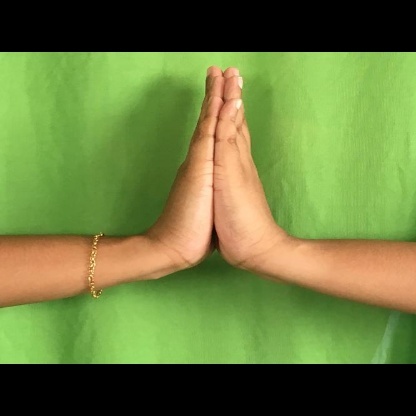
Mudra: Anjali